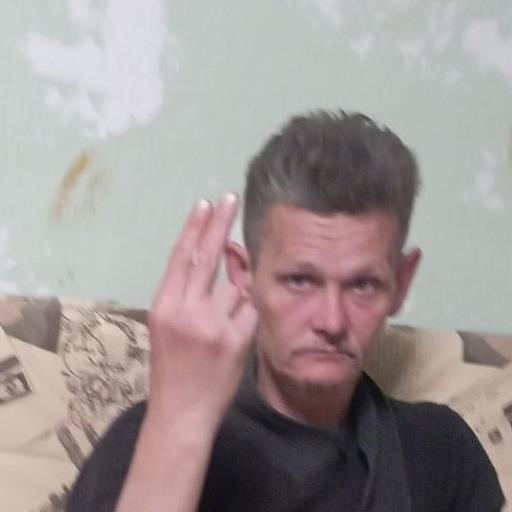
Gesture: two_up_inverted